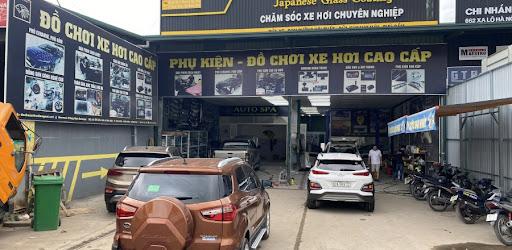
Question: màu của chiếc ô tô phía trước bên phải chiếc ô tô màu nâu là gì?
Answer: chiếc ô tô đó có màu trắng